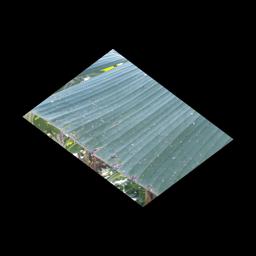
Label: BLACK SIGATOKA